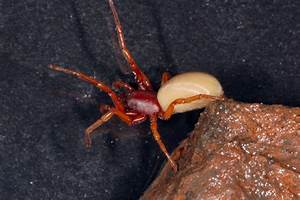
Label: ragno